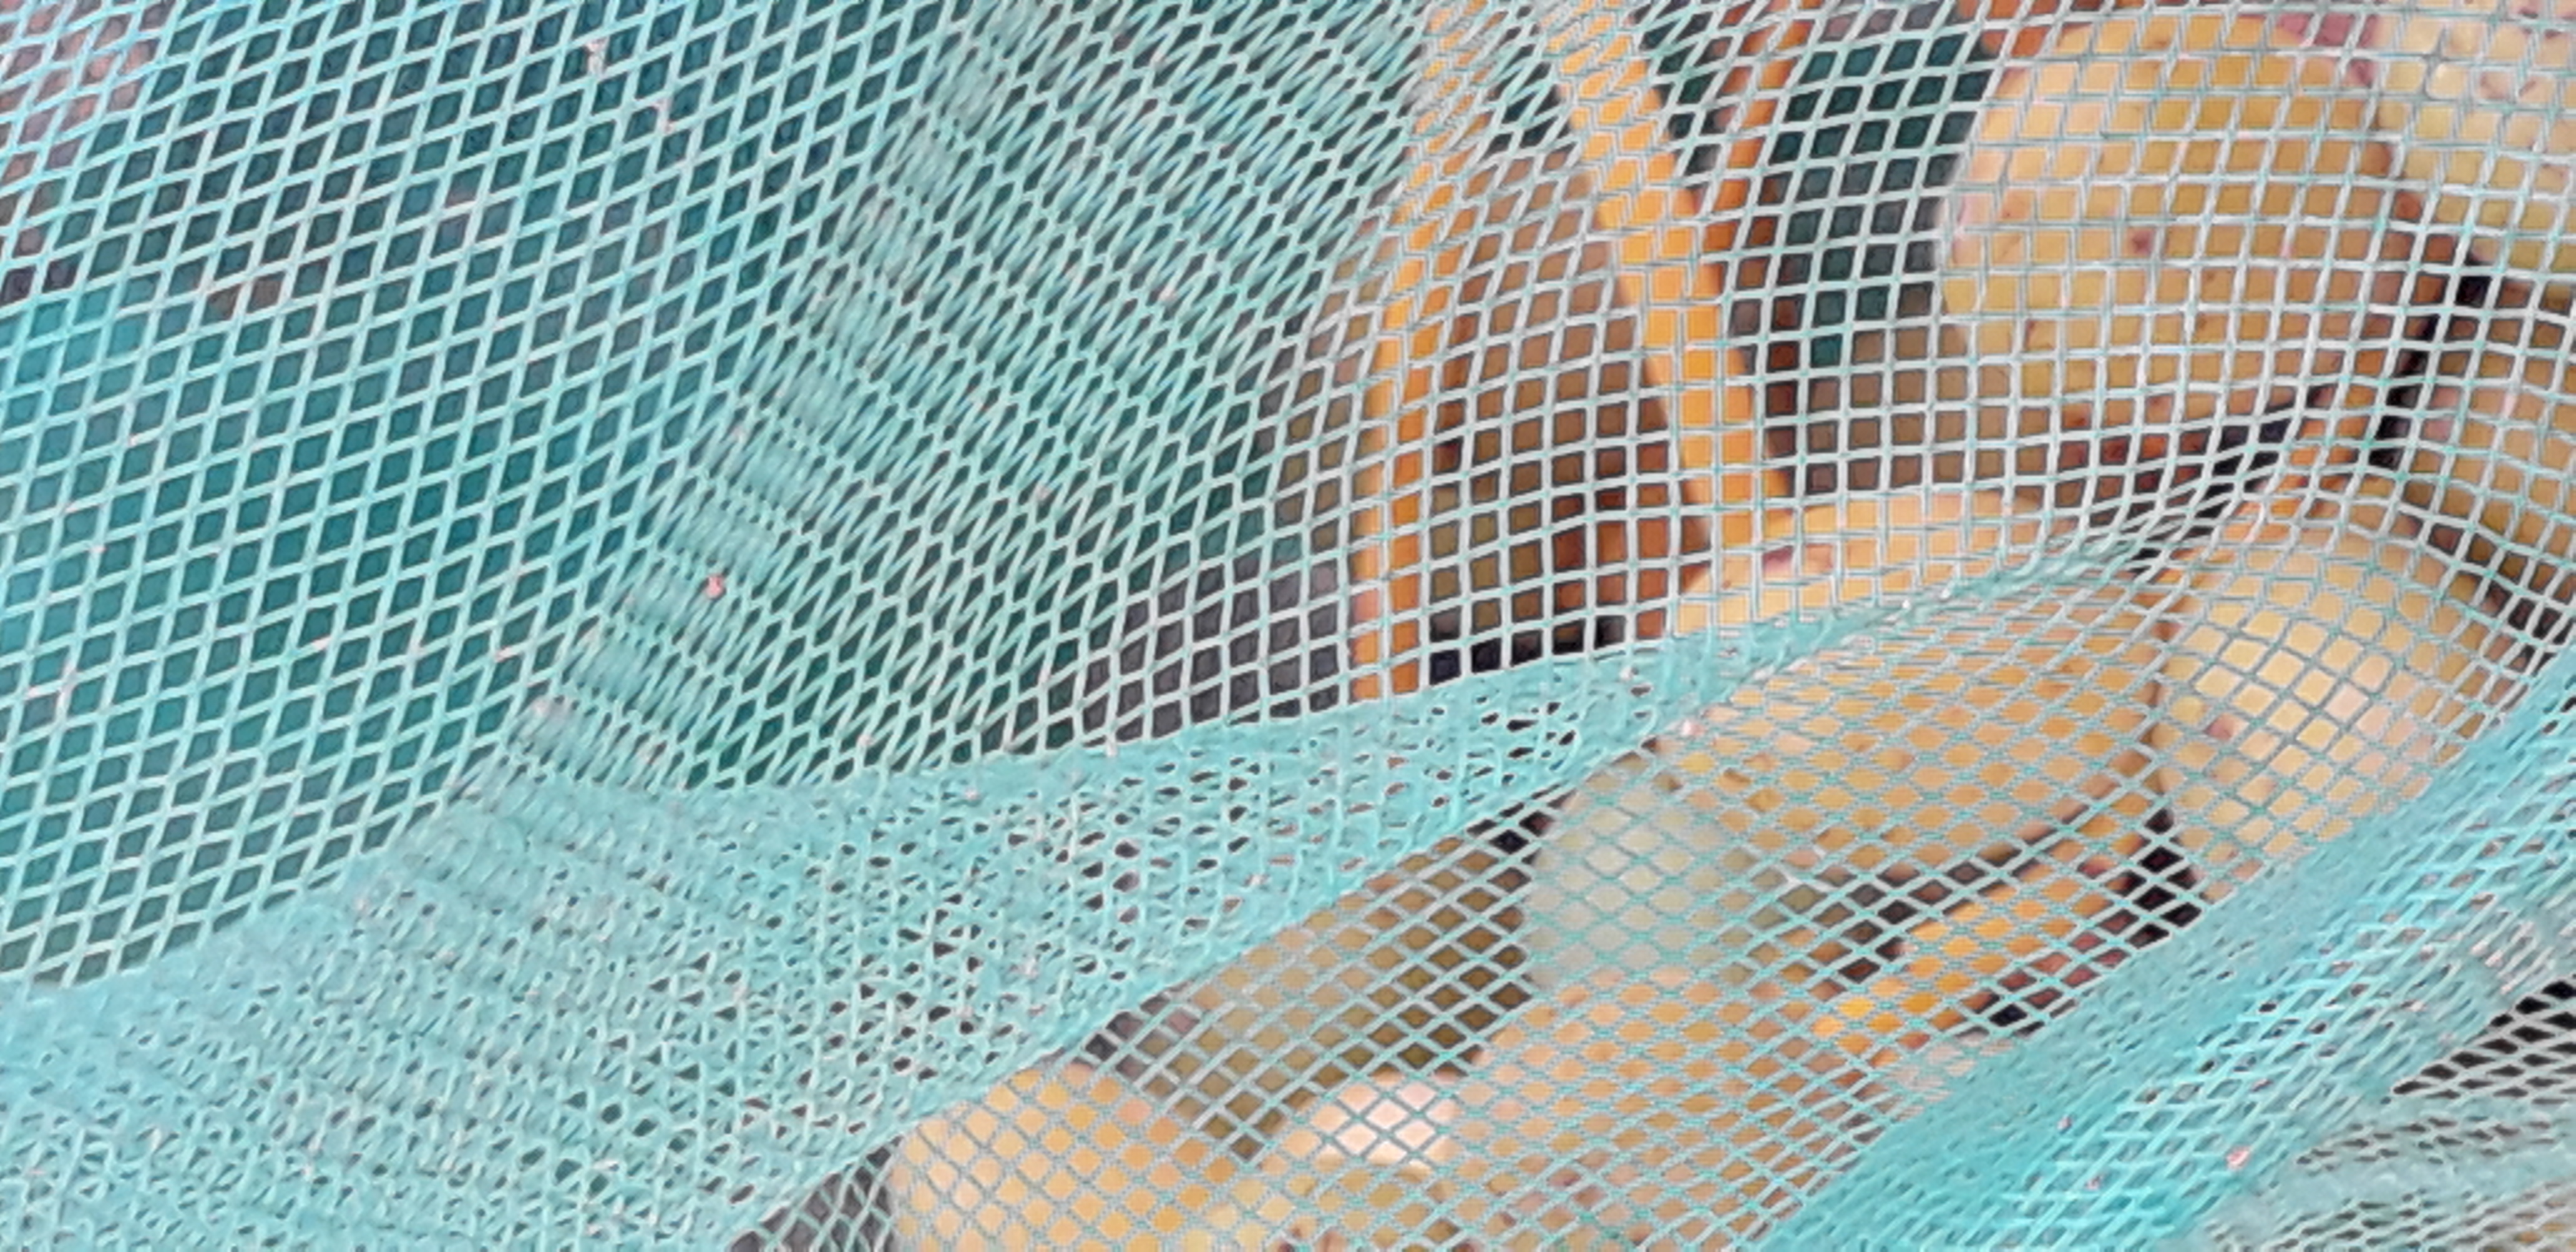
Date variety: kholt